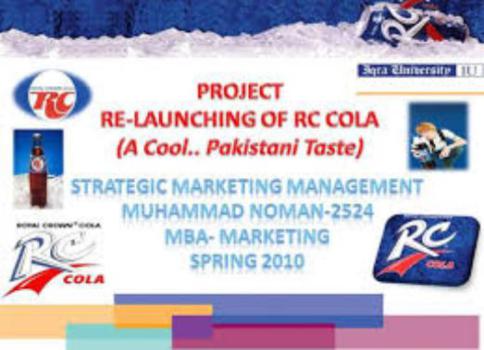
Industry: Food